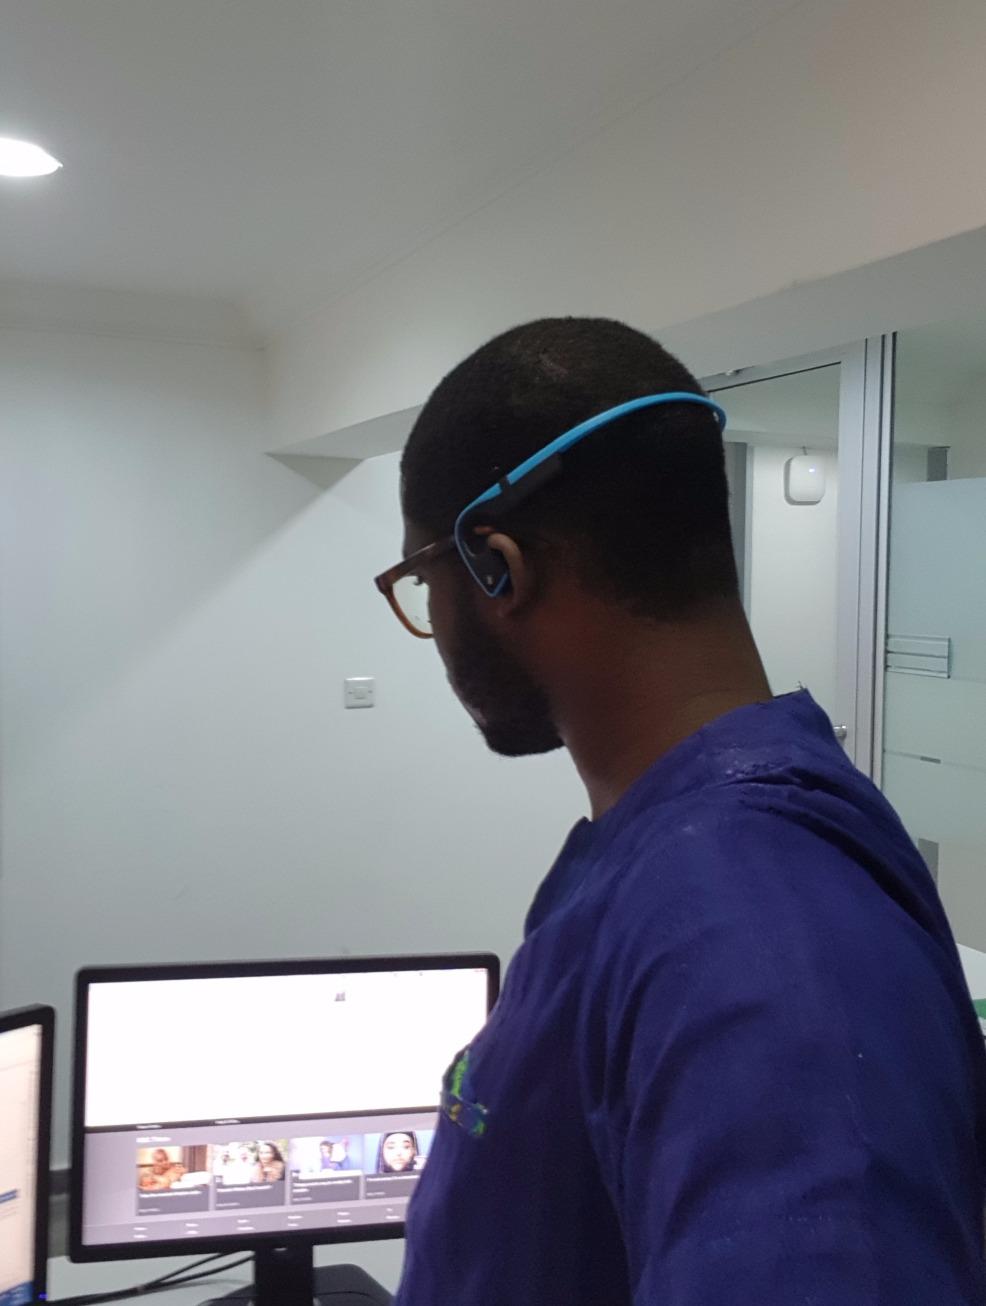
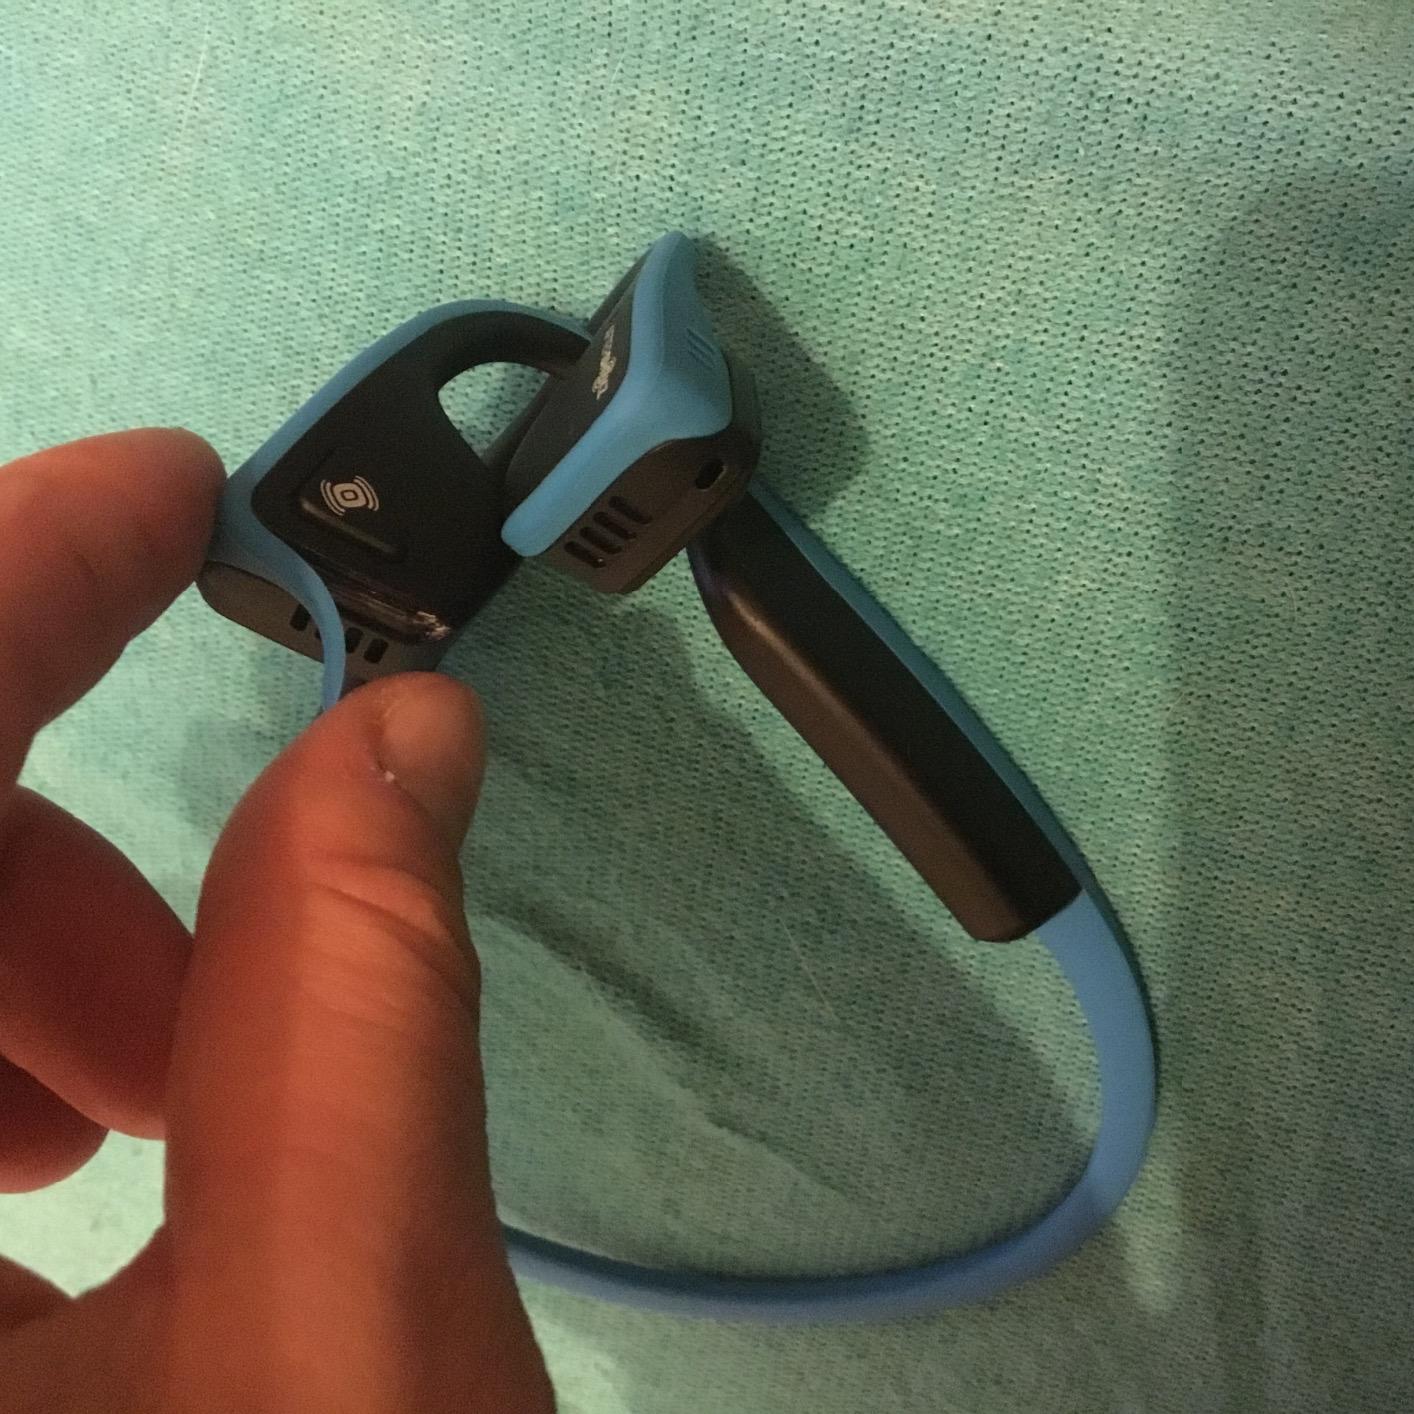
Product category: headphones
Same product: yes